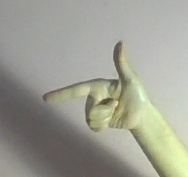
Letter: yaa